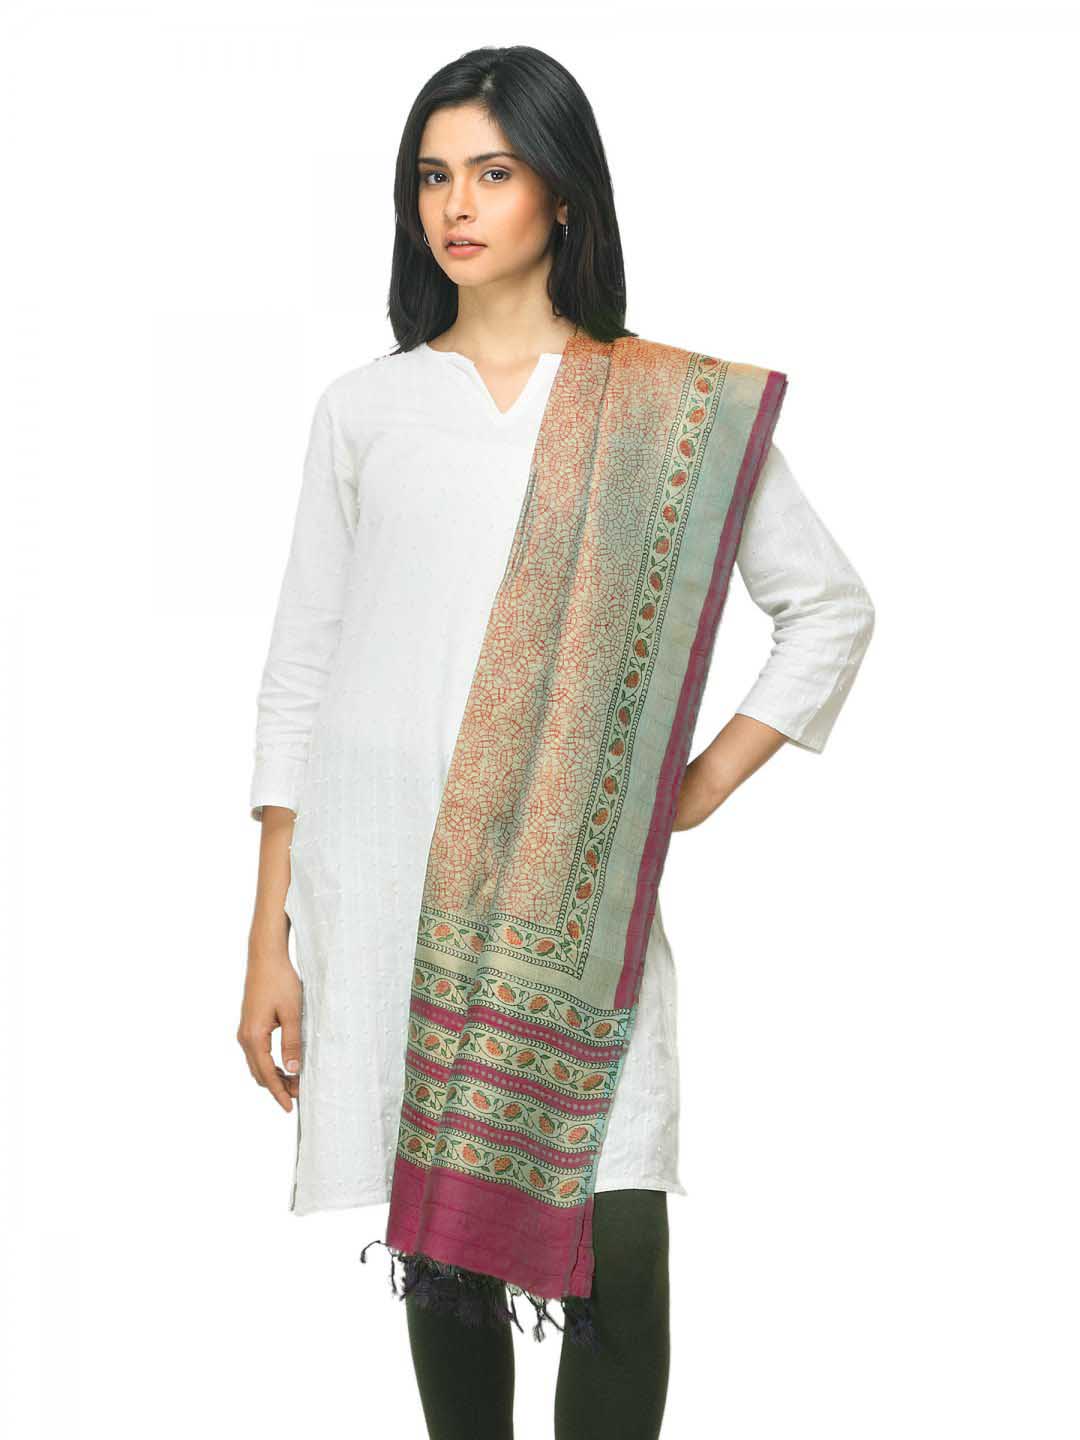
Fabindia Women Pink Tussar Dupatta
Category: Apparel / Topwear / Dupatta
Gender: Women
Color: Pink
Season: Summer 2012
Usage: Ethnic